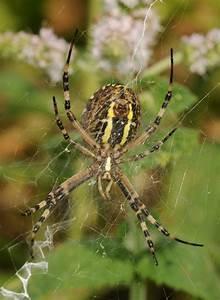
spider